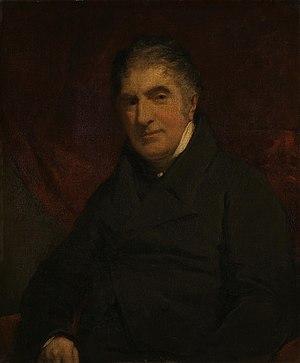
Le révérend William Holwell Carr, est un prêtre anglais, marchand d'art, collectionneur d'art et peintre. Son legs de peintures a été un important ajout précoce à la collection de la National Gallery de Londres.